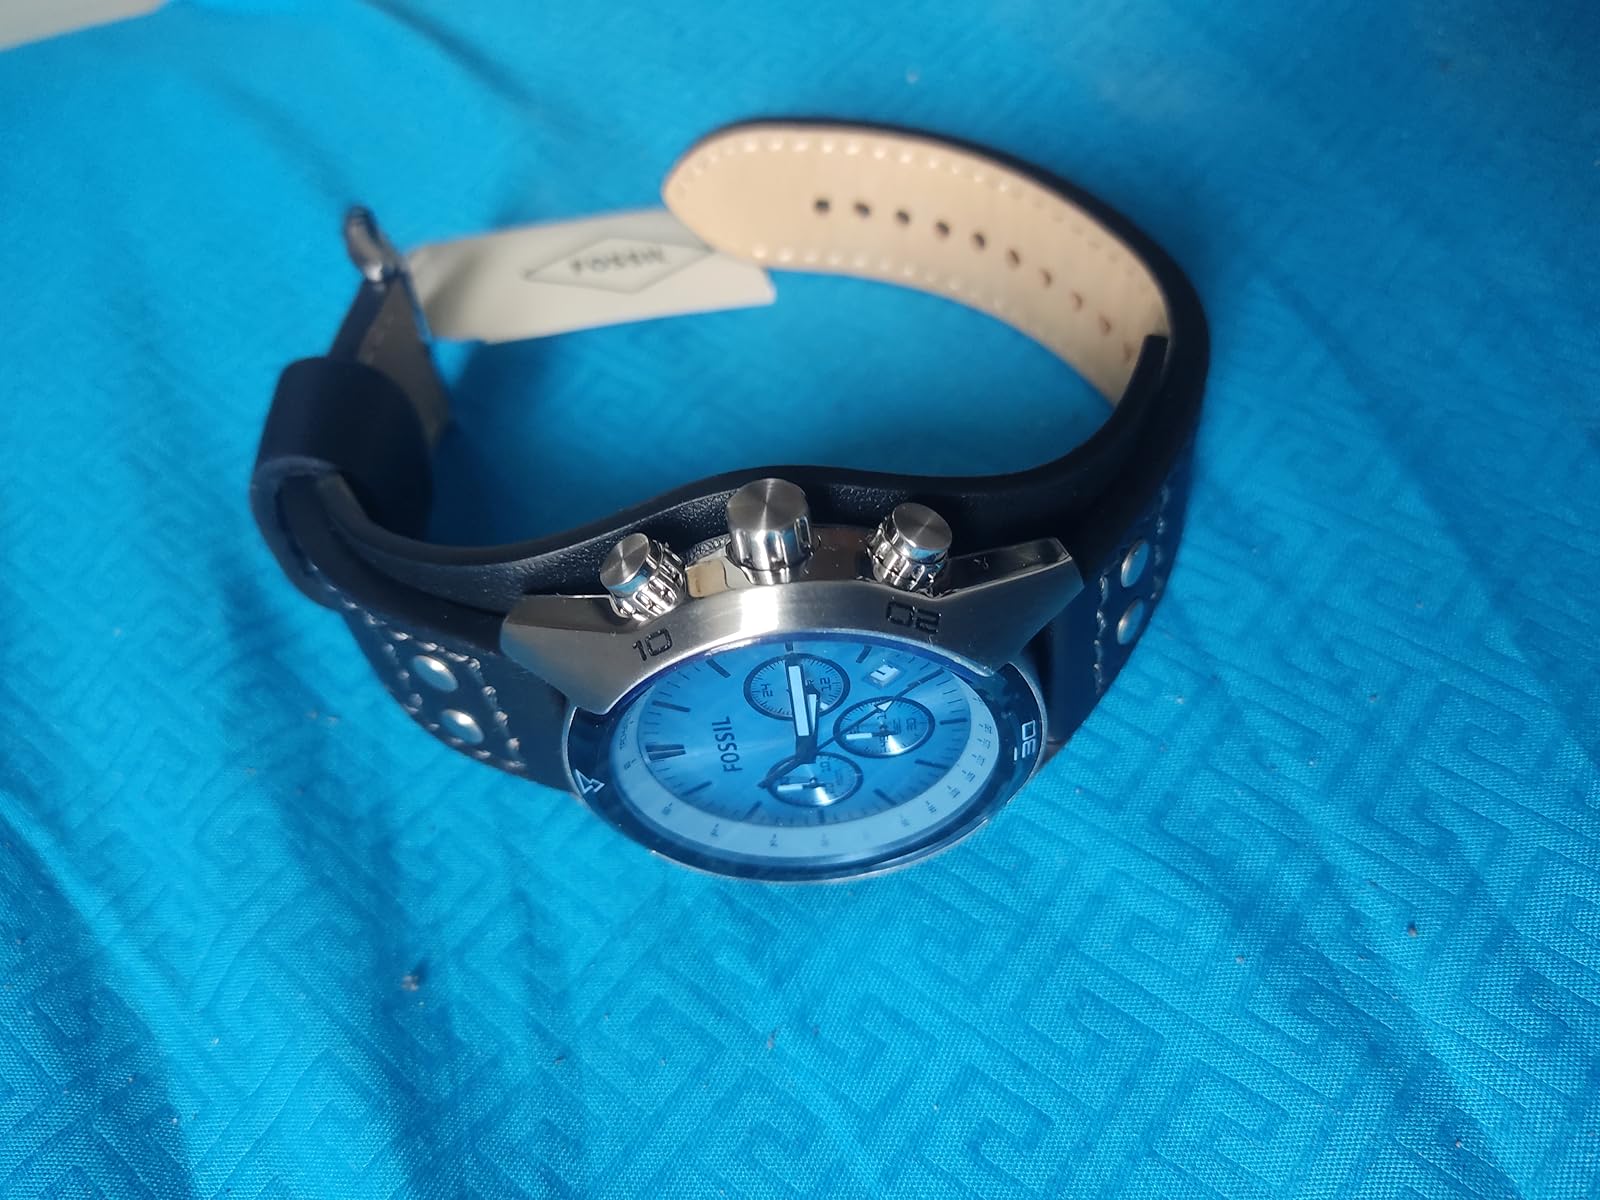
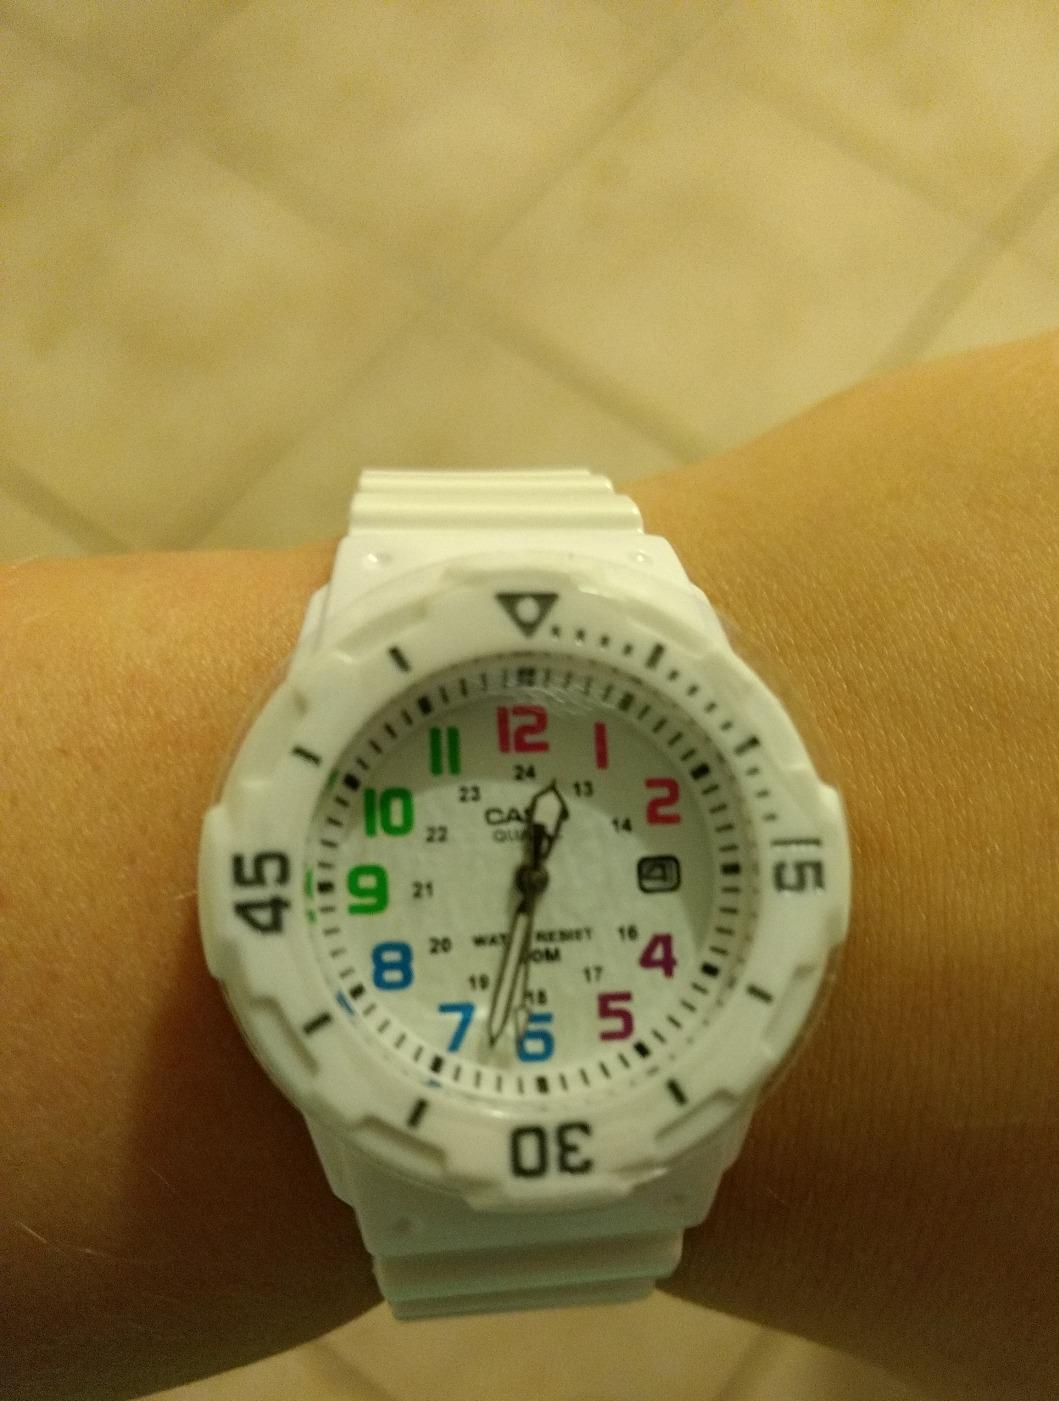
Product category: accessories_watch
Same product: no